1973 Mount Gambier cave diving accident

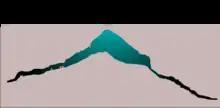
Section through The Shaft. Despite knowing their maximum depths, the total lengths of the northwest and southwest tunnels shown above are unknown.

The entrance to the sinkhole known as "The Shaft" was discovered in 1938 in a field known as Thompson's Paddock, on a farm near Allendale East, a few kilometres south of Mount Gambier, when one of a team of horses stumbled over a small hole about a across, which proved to be a solution shaft opening into a large sinkhole. The hole was later opened up to about diameter for exploration access. In the mid-1960s a local diver climbed down the rain-enlarged opening into the cave’s wide lake chamber and made the first descent to a depth of about .